Flemington Presbyterian Church

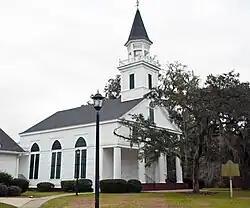

Flemington Presbyterian Church is a historic church off Old Sunbury Road in Flemington, Georgia. It was built in 1851 in the Greek Revival style. It is made mainly of yellow pine and is on a brick pier foundation. The church's bell was originally used at the Midway, Georgia church and was given to this church shortly after it was completed. The walls are plastered and the floors are pine. There are three original 1887 mahogany chairs behind the pulpit. The second floor gallery was originally used by slaves and later by freed men. It was added to the National Register of Historic Places in 1982.